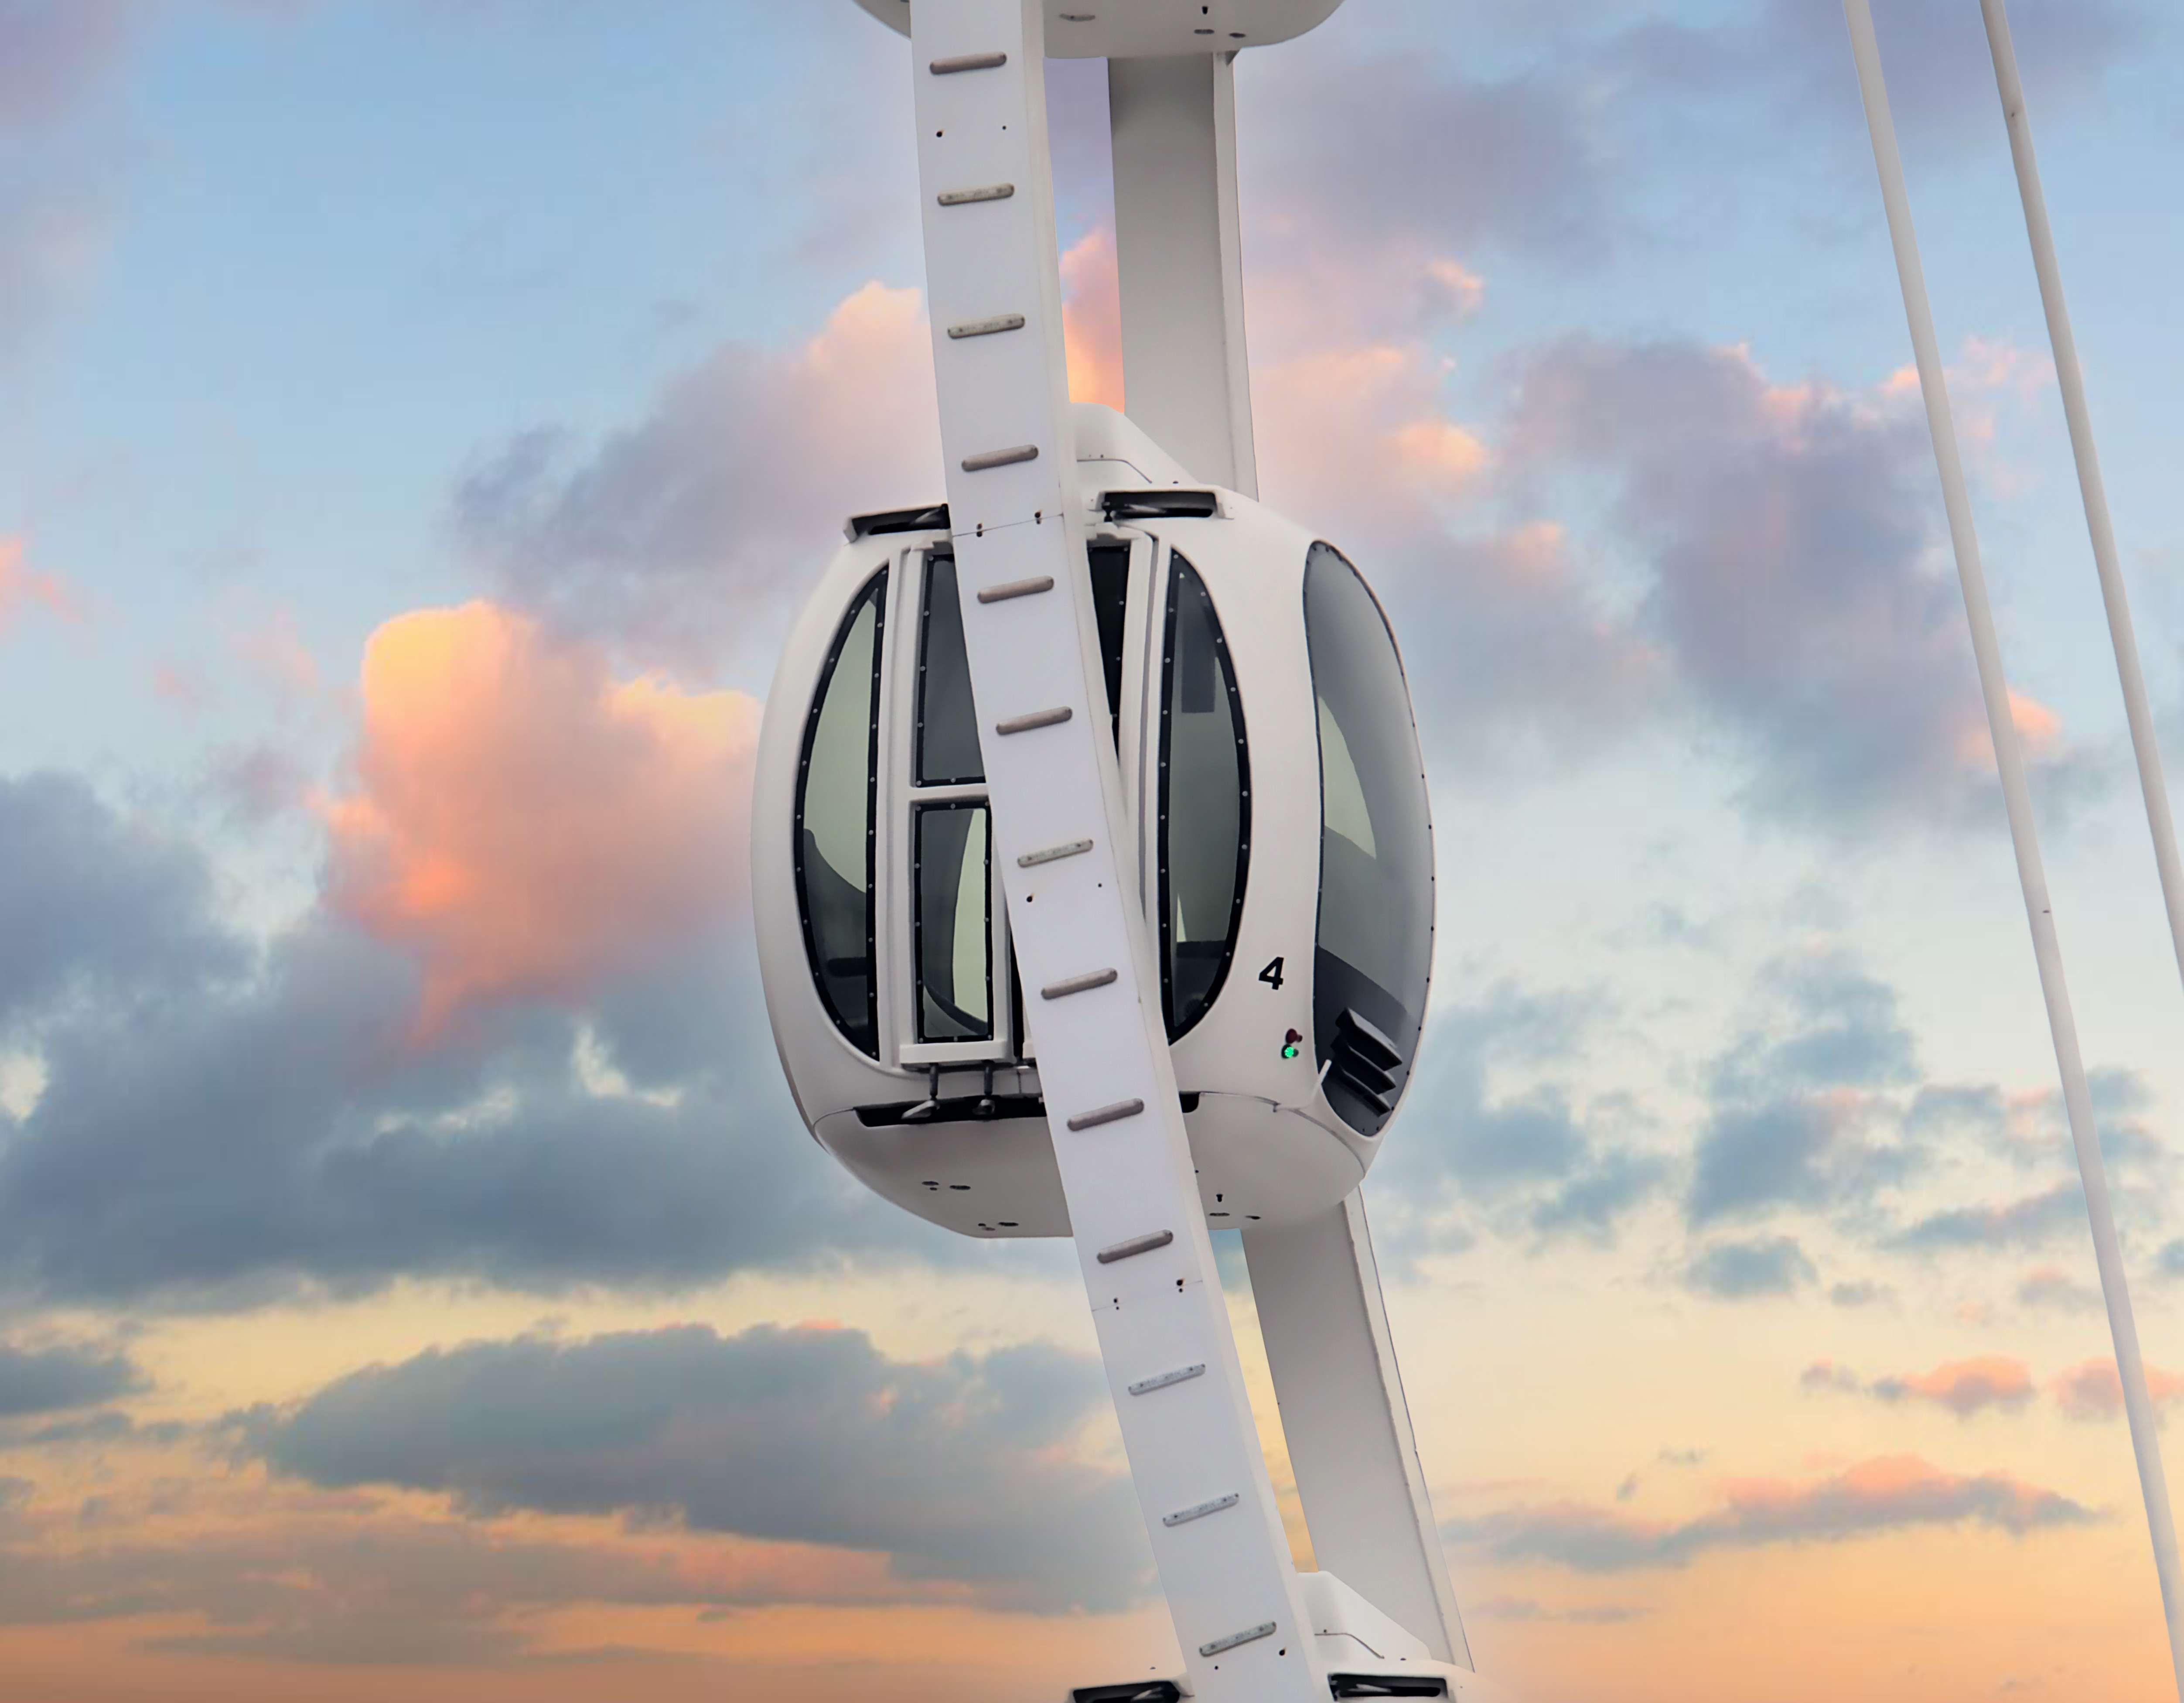
sky, cloud, hood, vehicle, automotive lighting, tower, building, motor vehicle, automotive design, landscape, microphone, personal protective equipment, gadget, automotive wheel system, automotive exterior, wind, machine, audio equipment, luxury vehicle, street light, cumulus, brand, public utility, logo, advertising, auto part, transport, font, reflection, water transportation